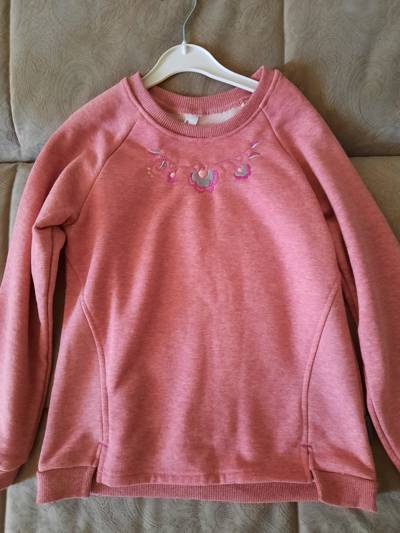
Waste category: clothes